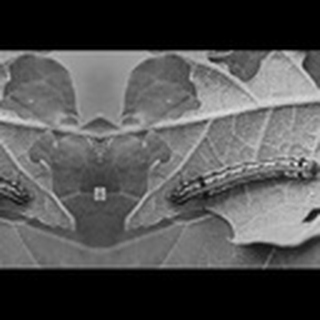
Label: cotton_army_worm